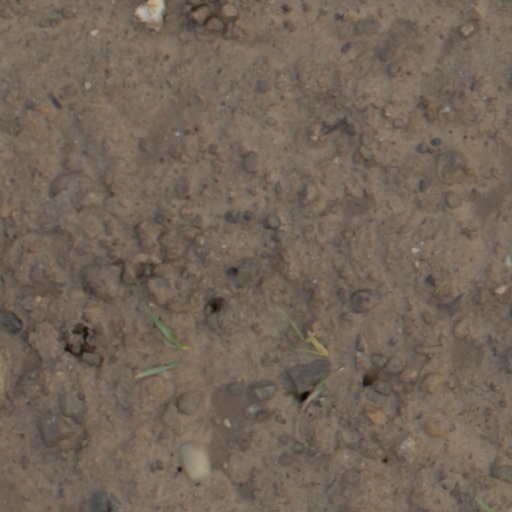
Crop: wheat